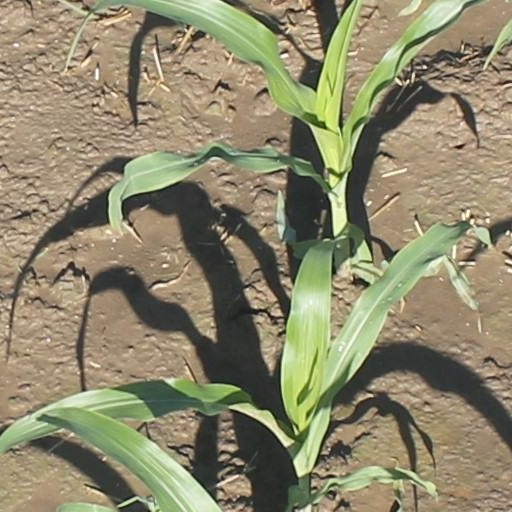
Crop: maize; corn